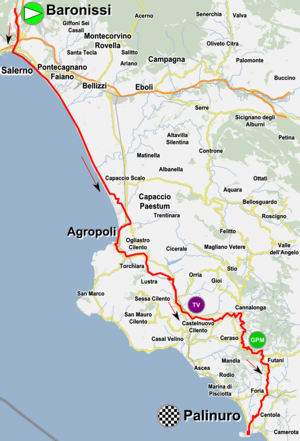
La 28ᵉ édition du Tour d'Italie féminin a lieu du 1ᵉʳ au 9 juillet 2017. La course fait partie de l'UCI World Tour féminin. Le parcours démarre du Nord-Est de l'Italie à Aquilée et se termine près de Naples à Torre del Greco.